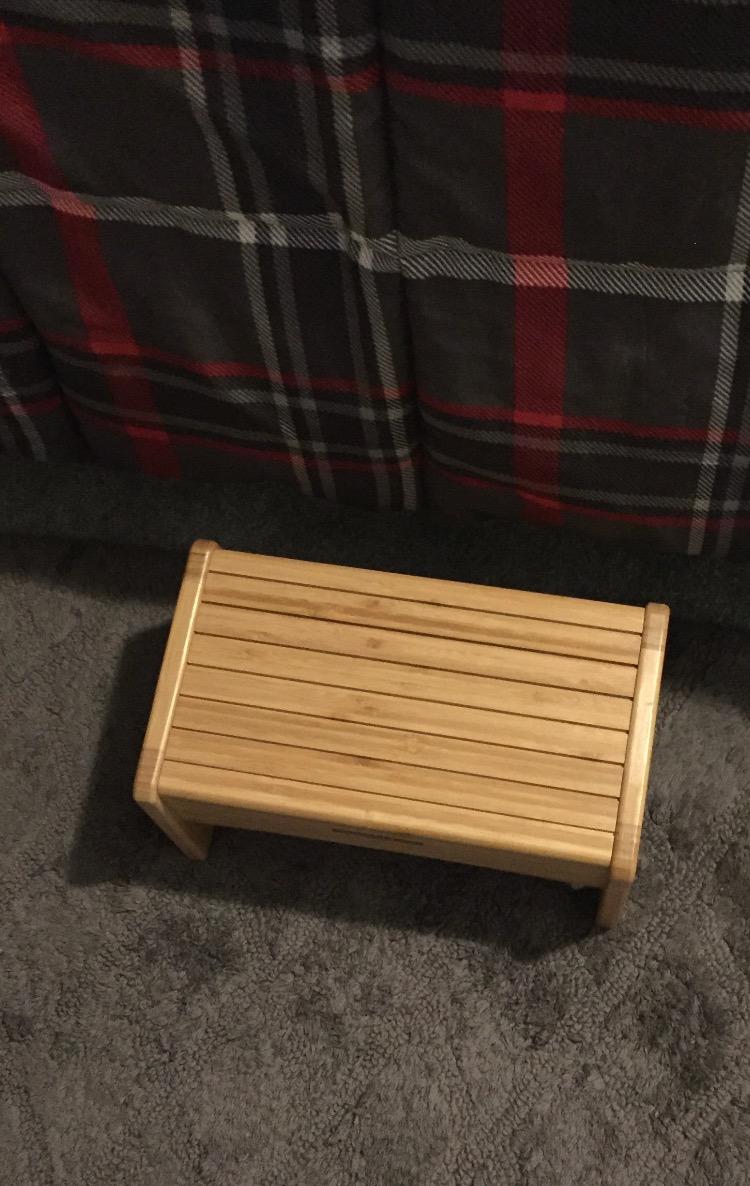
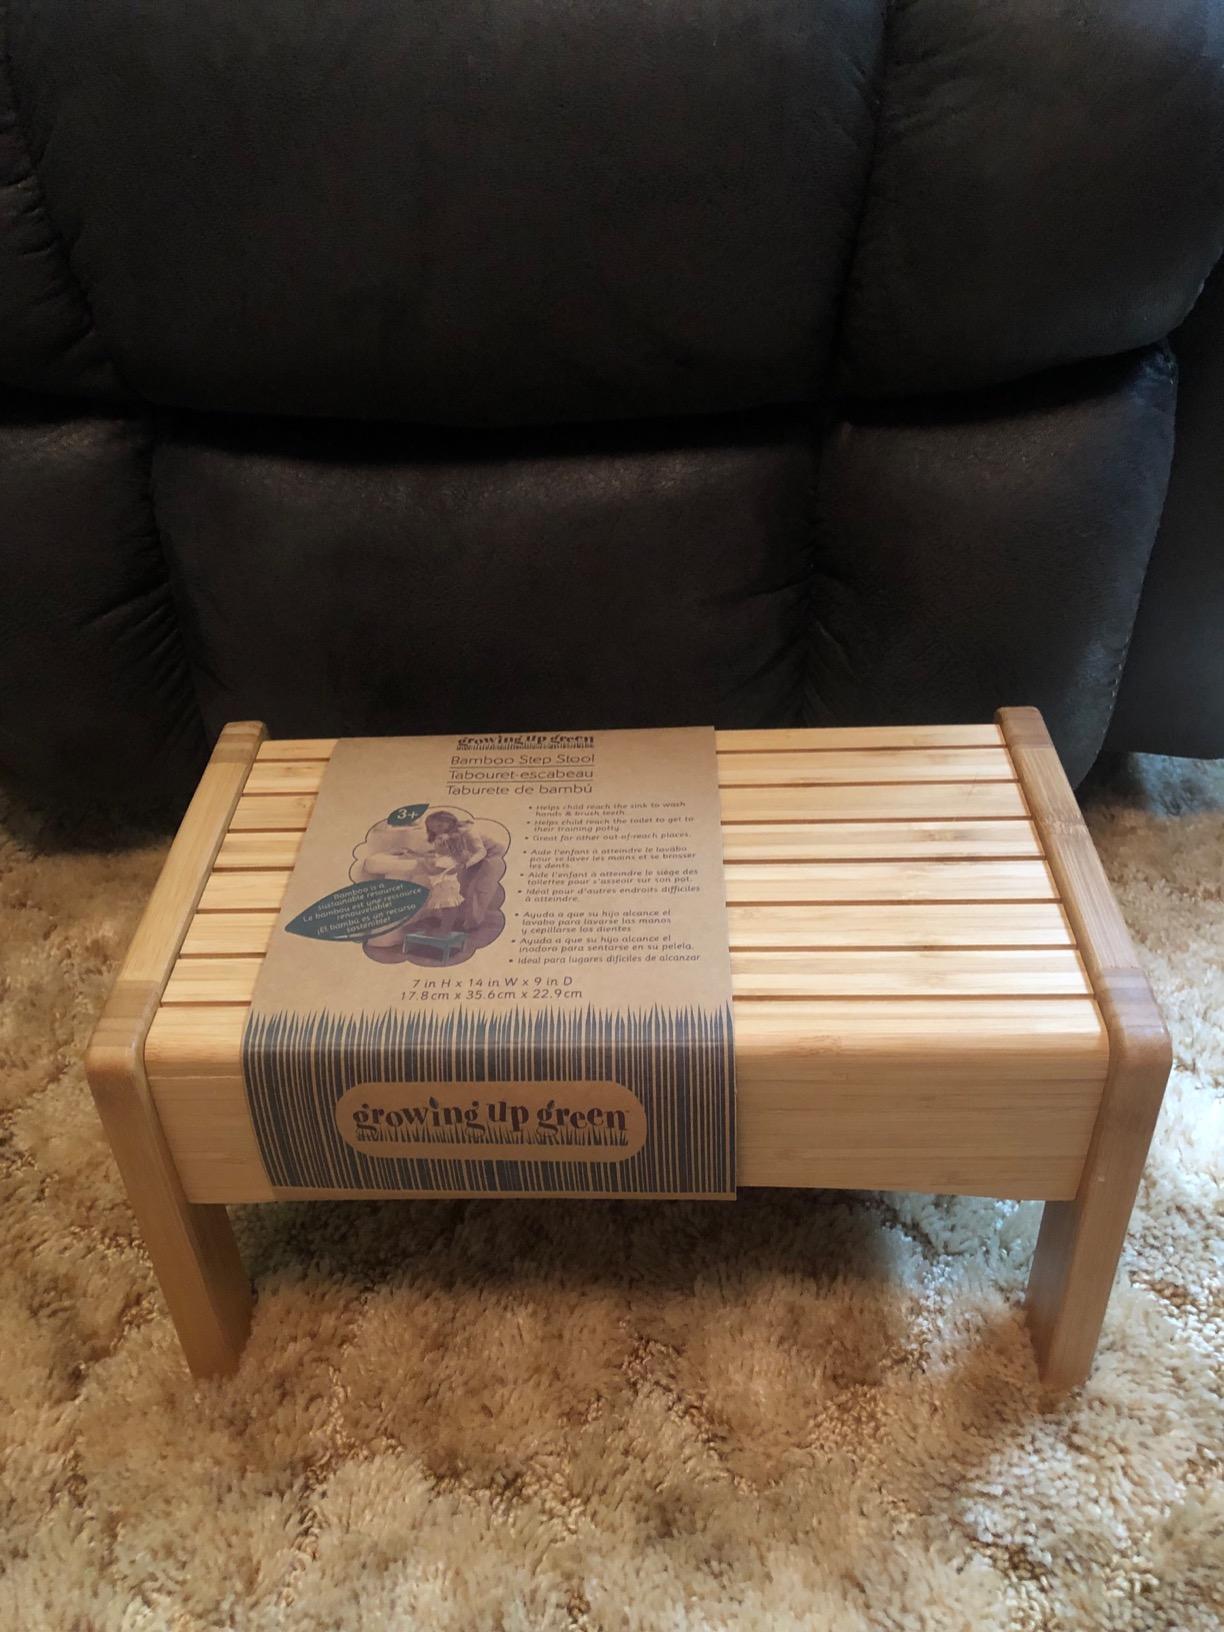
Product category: stool
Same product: yes